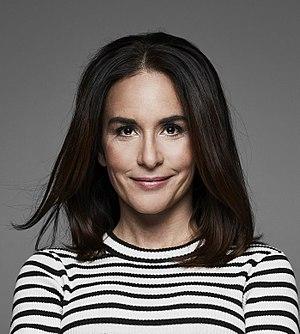
Alexandra Rapaport, née le 26 décembre 1971 à Bromma en Suède, est une actrice suédoise d'origine polonaise.